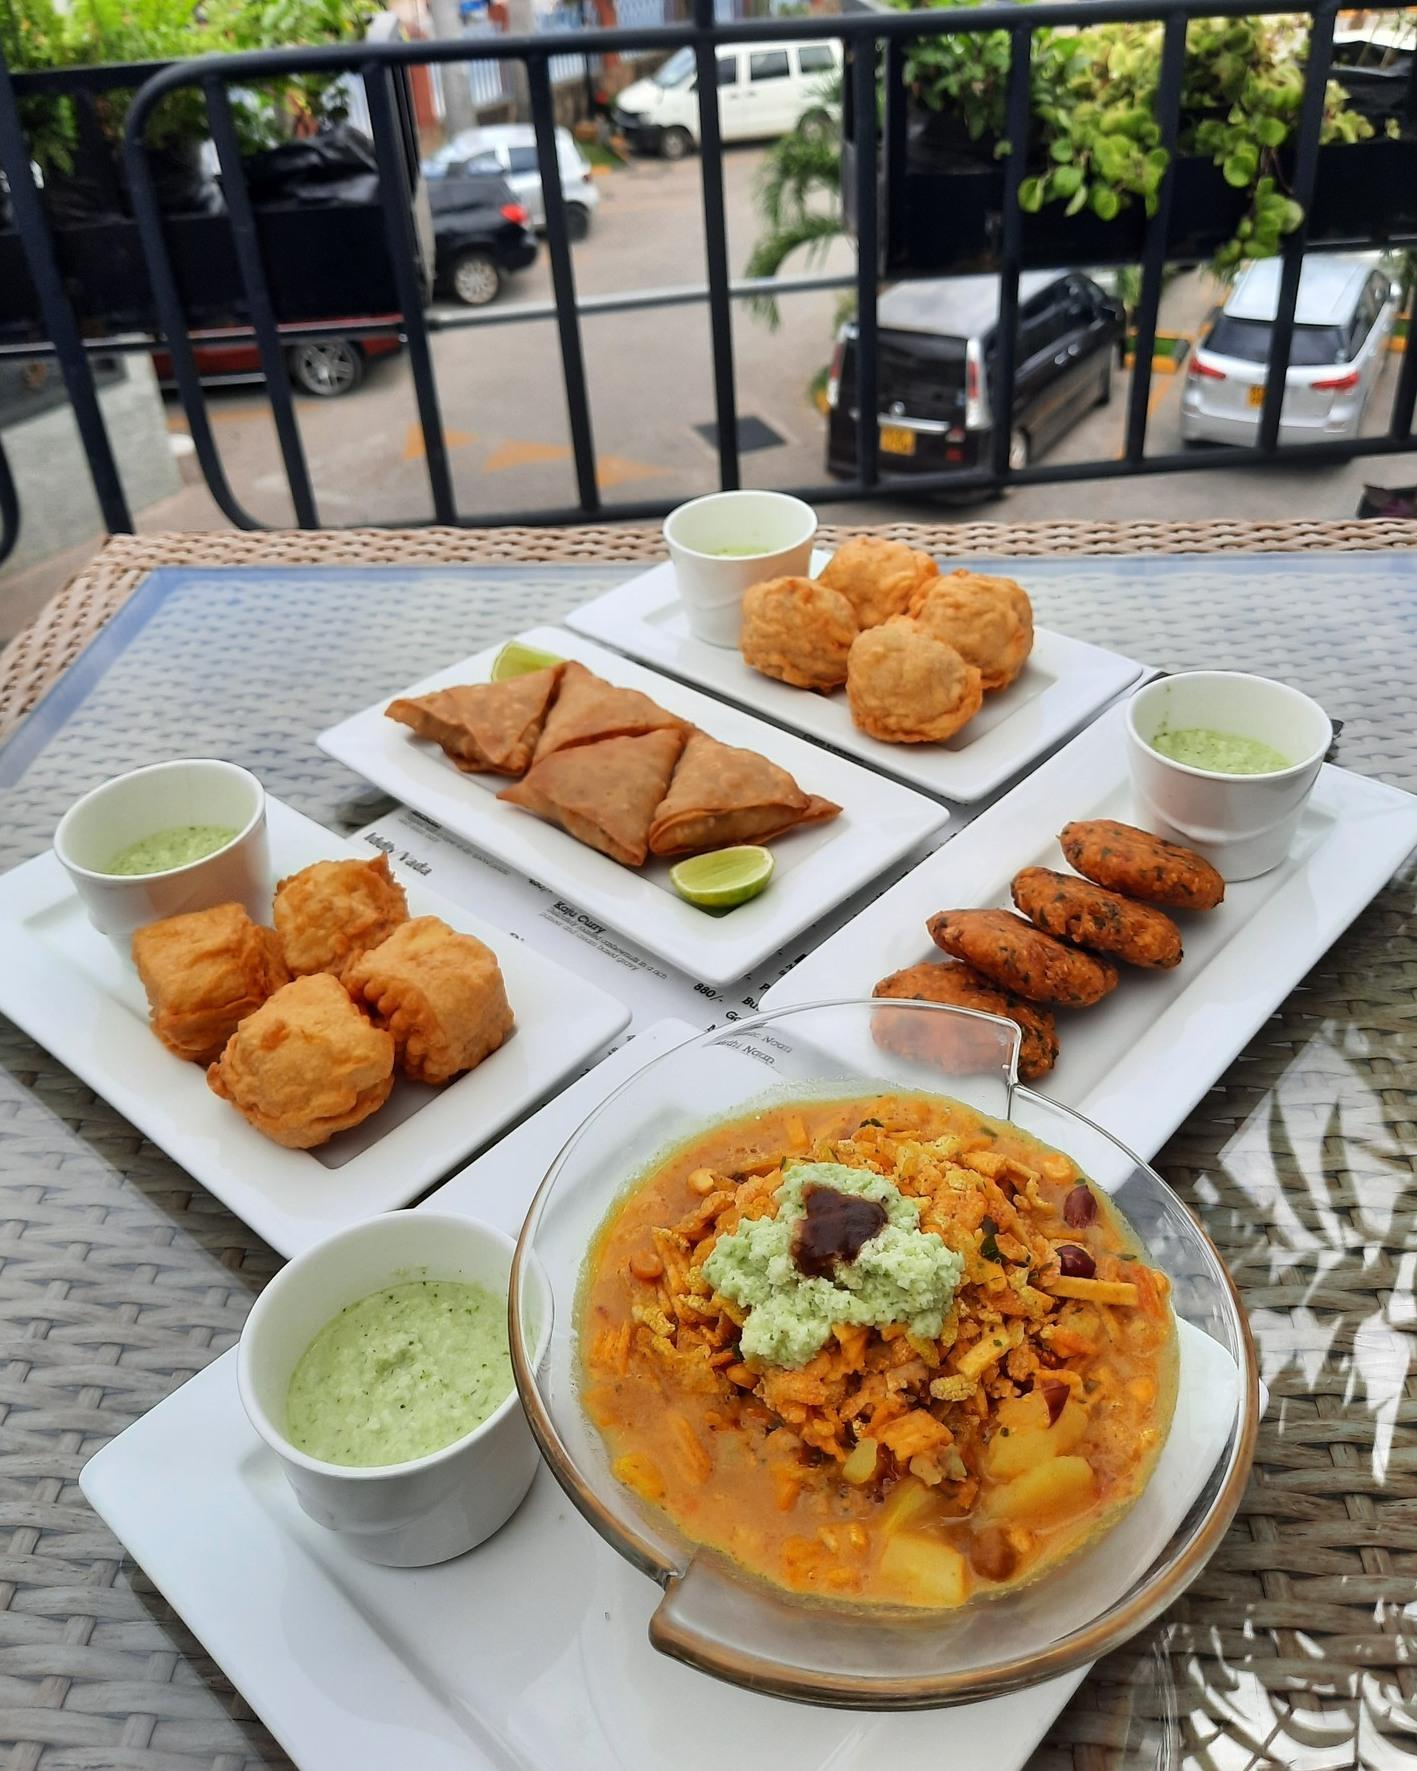
Vyakula vya kimombasa ambapo vimeonekana vimepangwa vyema katika sinia tofauti tofauti za rangi nyeupe na kando kuna vinywaji tofauti tofauti.